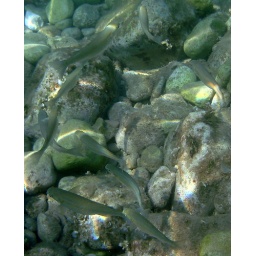
Lots of little grey fish swimming quickly in shallow water over pale grey stones